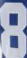
Number: 8